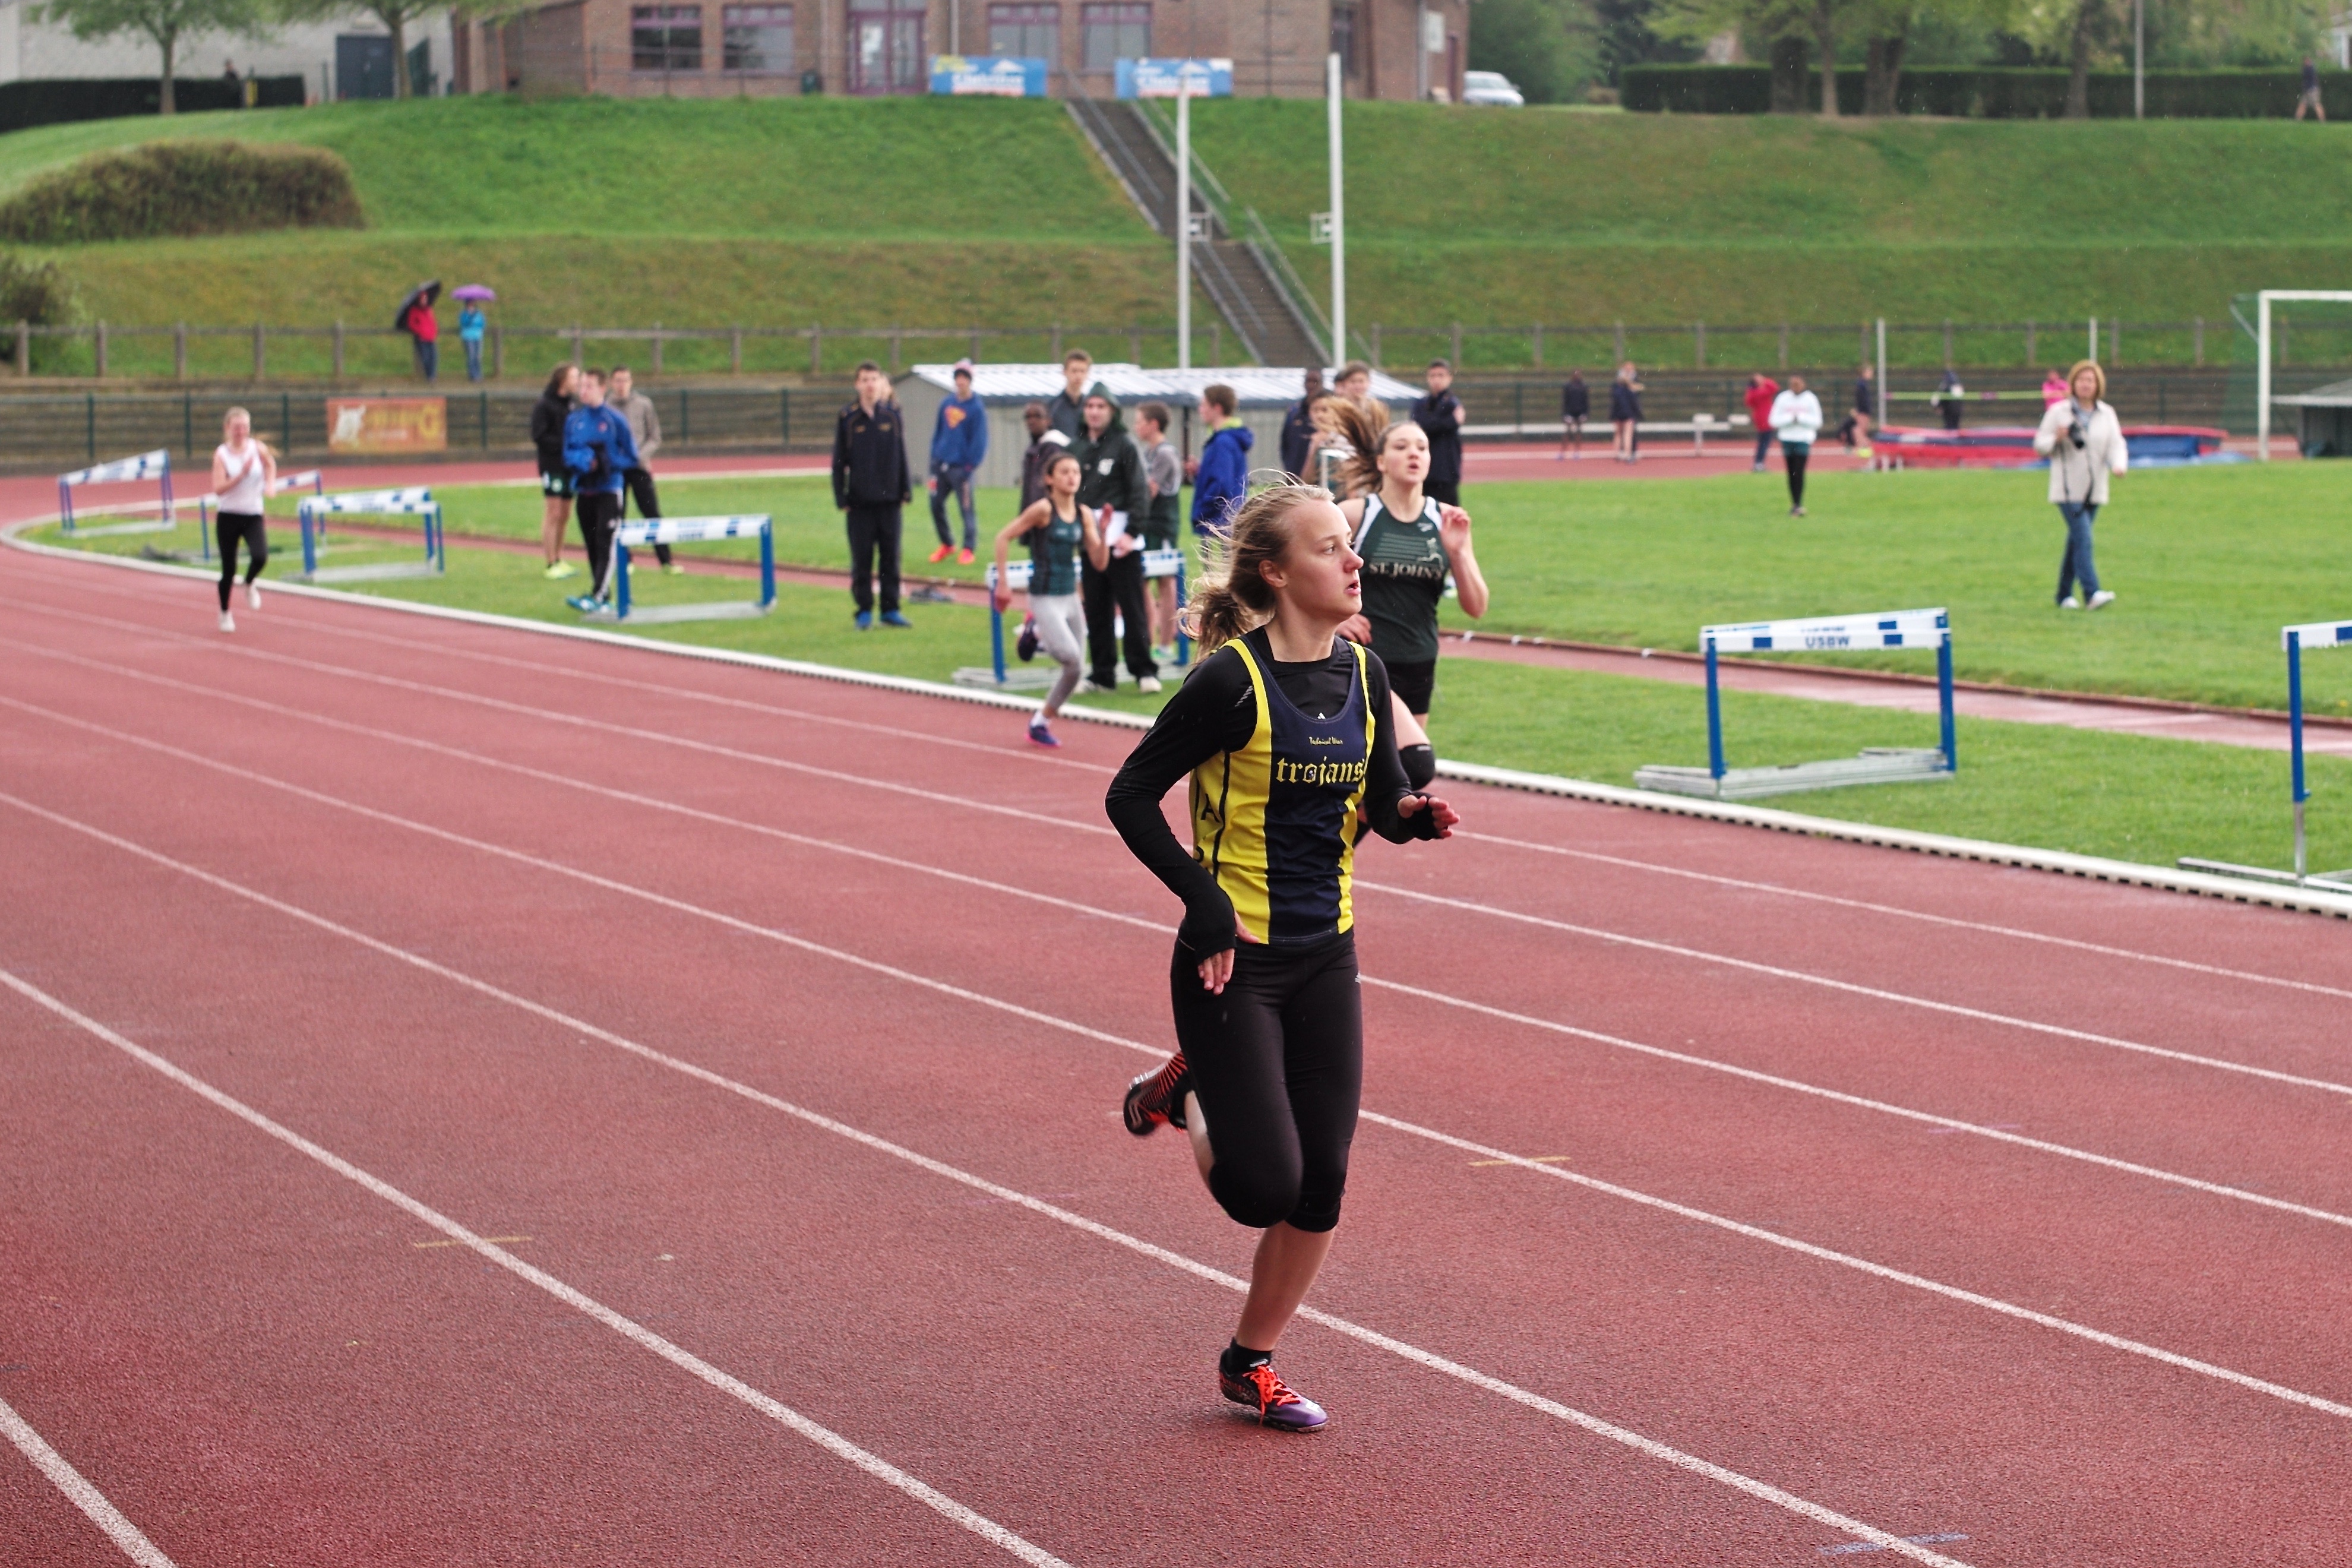
track, run, runner, ash, belgium, race, competition, holland, hague, netherlands, international, girls, m, american, sports, boys, 50, school, runners, championship, junior, leica, 240, summilux, varsity, athletics, meet, waterloo, sprint, stjohns, track and field athletics, middle distance running, 800 metres, 4 100 metres relay